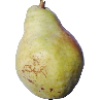
Label: Pear Williams 1